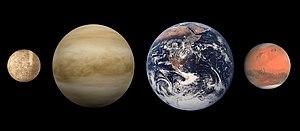
Les planètes telluriques, de gauche à droite